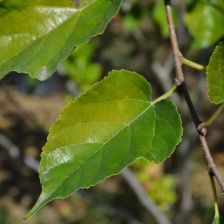
Variety: Kamphaengsaeng42